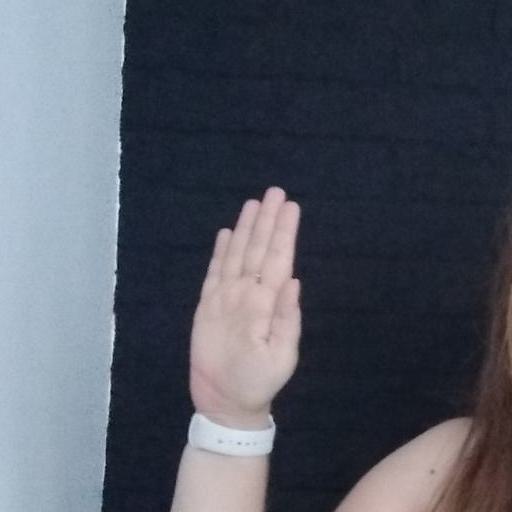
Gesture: stop